Syrian intervention in the Lebanese Civil War

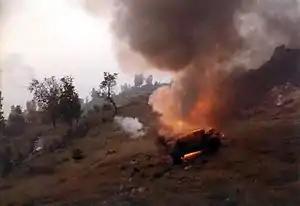
A Syrian tank burning on the road outside Jezzine

On 22 January 1976, Syrian president Hafez al-Assad brokered a truce between the two sides, while covertly beginning to move Syrian troops into Lebanon under the guise of the Palestine Liberation Army in order to bring the PLO back under Syrian influence and prevent the disintegration of their power in Lebanon. Despite this, the violence continued to escalate. In March 1976, Lebanese President Suleiman Frangieh requested that Syria formally intervene. Days later, Hafez sent a message to the United States asking them not to interfere if he were to send troops into Lebanon.